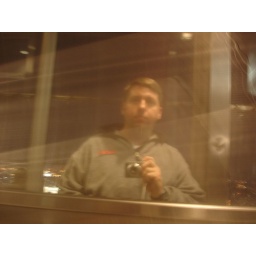
My attempt at a self portrait in the reflection of the windows at the top of the Empire State building